K-beauty

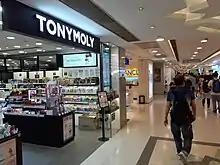
K-Beauty brand, Tonymoly

Although the focus for these beauty products is on skin aesthetics such as health, hydration, and luminous textured skin, glowing "glass skin" is favored by South Koreans. Rather than having layers of foundation, it is preferred to have a lengthy skincare regimen with a focus on toning and clarifying. Various natural ingredients are utilized in creating these products in addition to the numerous steps involved in a skincare routine. The skincare and cosmetics industry continues to lead the way in terms of economic gain, as displayed by the growth and expansion of Korean skincare domestically and internationally. The history of Korean skincare has influenced the standards for the ideal beauty and skincare routine which have become engrained into Korean norms over time. The result of which has led to several controversies and movements against harmful and rigid beauty standards set upon the Korean people.